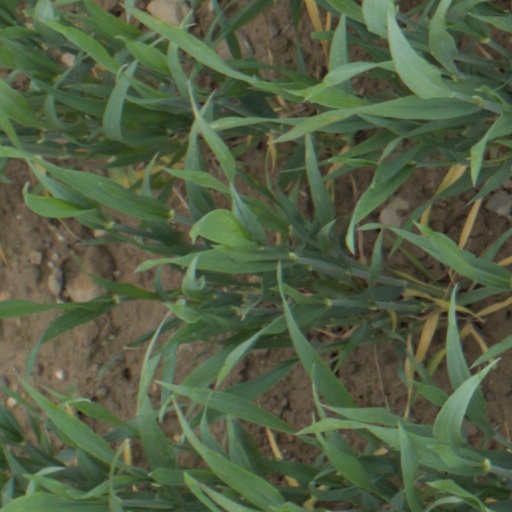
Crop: wheat